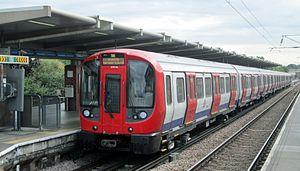
La Hammersmith & City line est une ligne du métro de Londres, reliant Hammersmith à l'ouest à Barking à l'est. De couleur rose sur la carte du métro de Londres, elle dessert 29 stations en 25 kilomètres. Elle se situe en souterrain dans sa partie centrale entre la station de Paddington et Bow Road, ainsi qu'entre Farringdon et Aldgate East, tronçon lors duquel elle borde la Cité de Londres, cœur financier de la capitale britannique. Les tunnels se situent juste en dessous de la surface et ont une taille similaire à ceux des lignes principales britanniques. La plupart des voies et toutes les stations sont partagées avec la District line, la Circle line et la Metropolitan line. Plus de 114 millions de passagers circulent chaque année sur la ligne et la Circle line.